Wake Island

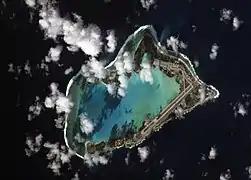
Wake island as seen in March 2001 from the International Space Station

In the aftermath of the battle, most of the captured civilians and military personnel were sent to POW camps in Asia. However, the Japanese enslaved some of the civilian laborers and tasked them with improving the island's defenses.